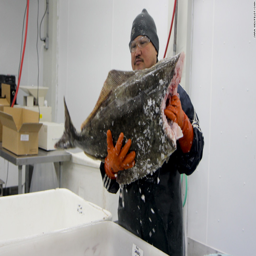
miles inland lies the remote town .